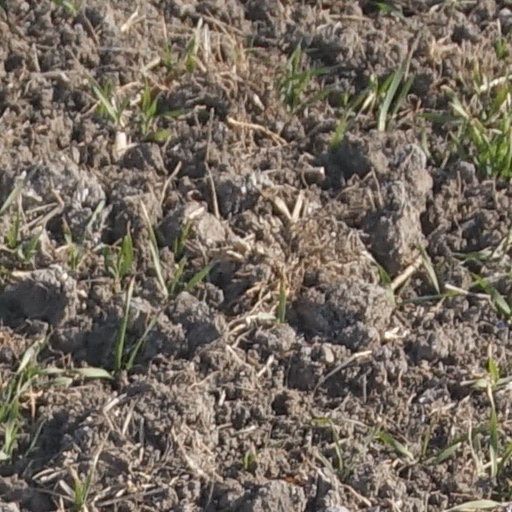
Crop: wheat